Deuce (musician)

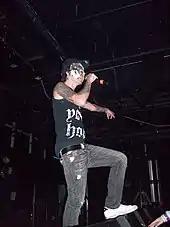
Deuce performing live

The lead single, "Let's Get It Crackin'", was released November 28, 2011, with an accompanying music video and features Jeffree Star. The album's second single, "America", was initially set to be released for January 2012, but was released a week early on January 10 due to a leak of the full music video in December 2011. Deuce commented on the album saying, "This album has that signature Deuce sound and is similar in flavor to what I created on "Swan Songs", but completely unrestricted and rated NC-17. I took some of the shit I couldn't get away with on "Swan Songs" and brought it to another level for "Nine Lives". If you liked what I did before, you will love this...". The album's third and final single before release was titled "Help Me". The song makes fun of the music industry as a whole and particularly James Diener of A&M/Octone. The song was finally released on March 27.